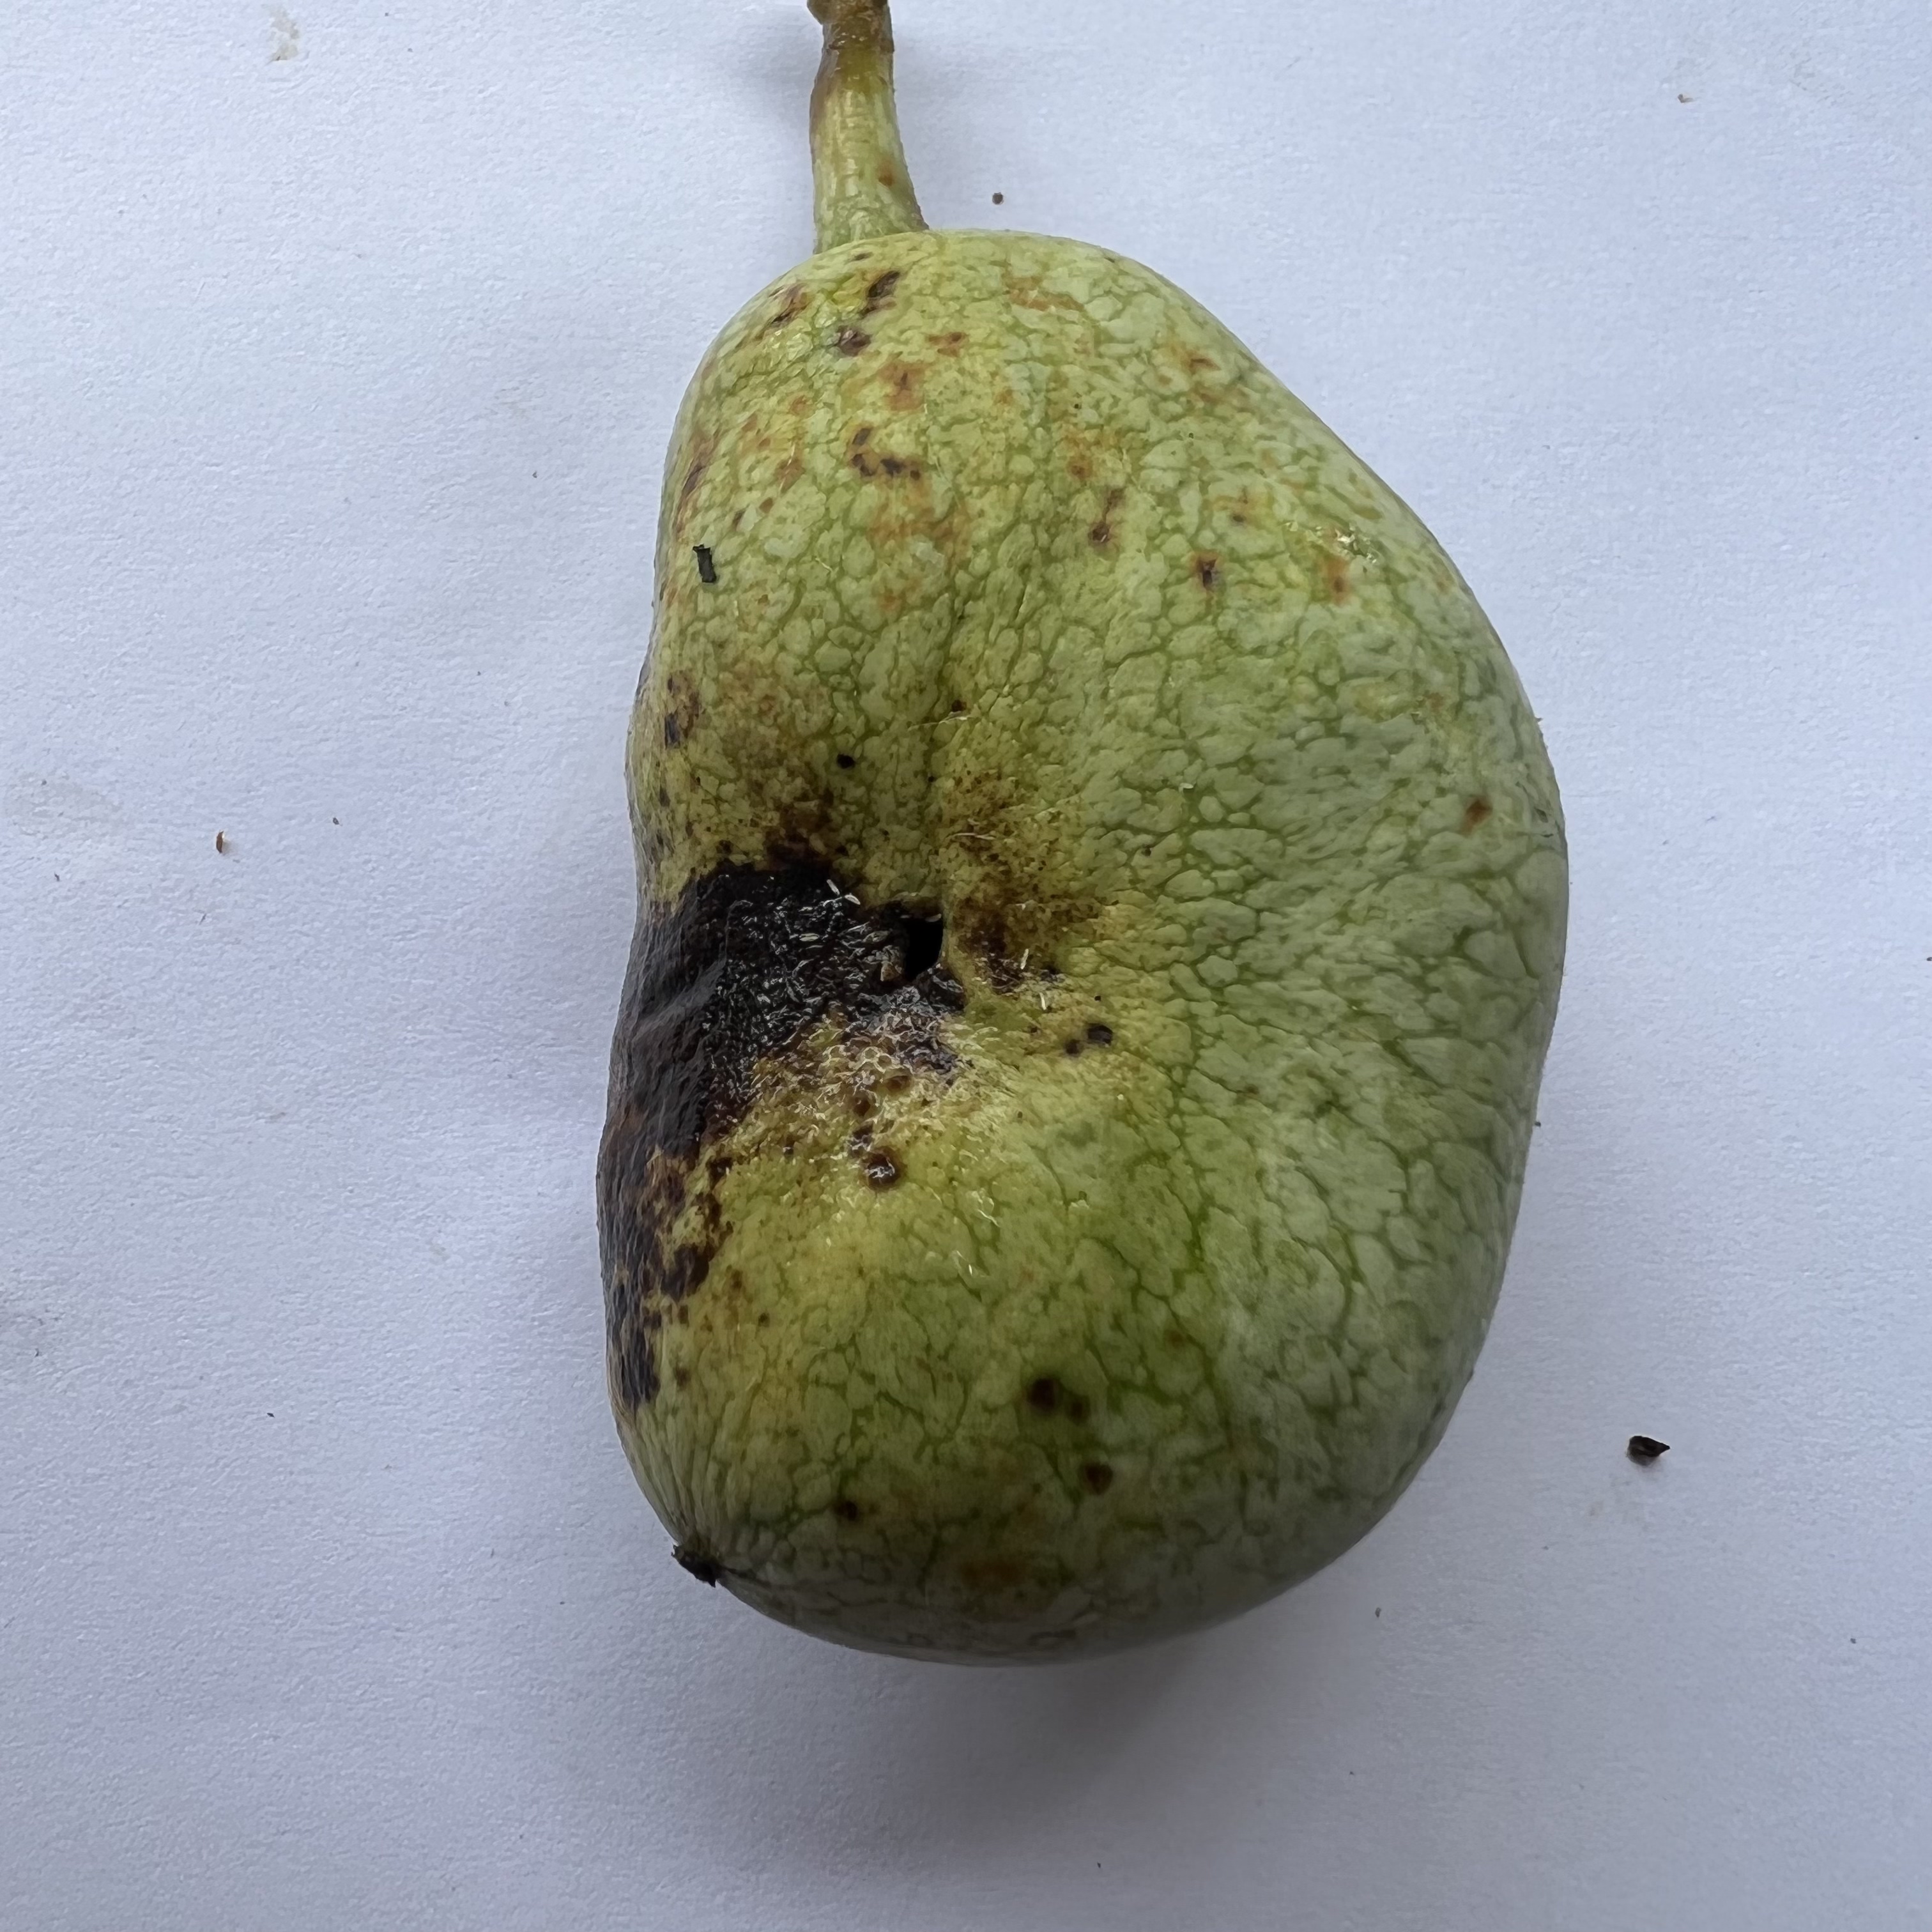
Label: Anthracnose